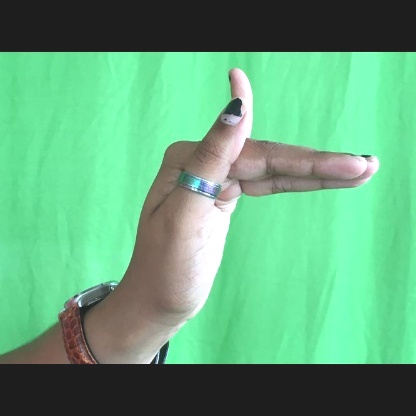
Mudra: Mrigasirsha